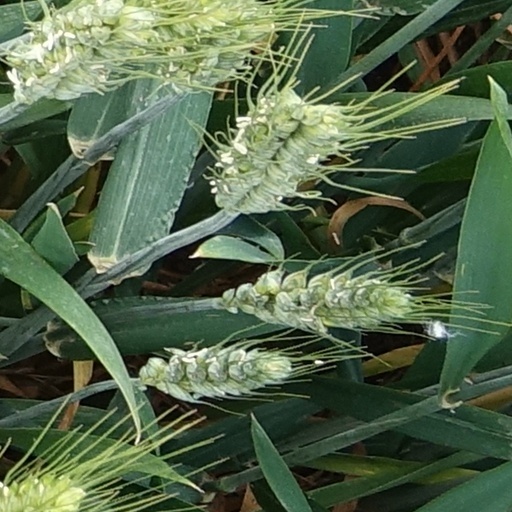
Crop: wheat